Achaemenid conquest of the Indus Valley

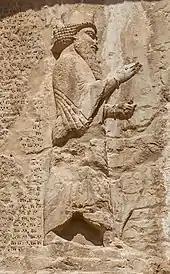
Darius I on his tomb.

For millennia, the northwestern part of India had maintained some level of trade relations with the Near East. Finally, the Achaemenid Empire underwent a considerable expansion, both east and west, during the reign of Cyrus the Great (c.600–530 BC), leading the dynasty to take a direct interest into the region of northwestern India.